Alfa Romeo Tipo A

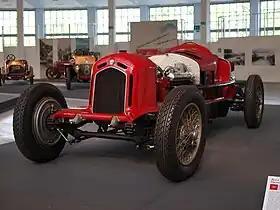
Alfa Romeo Gran Premio Tipo A 1931

Alfa Romeo Tipo A or Alfa Romeo Tipo A Monoposto was the first monoposto (single-seater) racing car, designed by Alfa Romeo. The car had two 6C 1750 straight-6 engines and gearboxes assembled side by side. Producing , the car had top speed of .